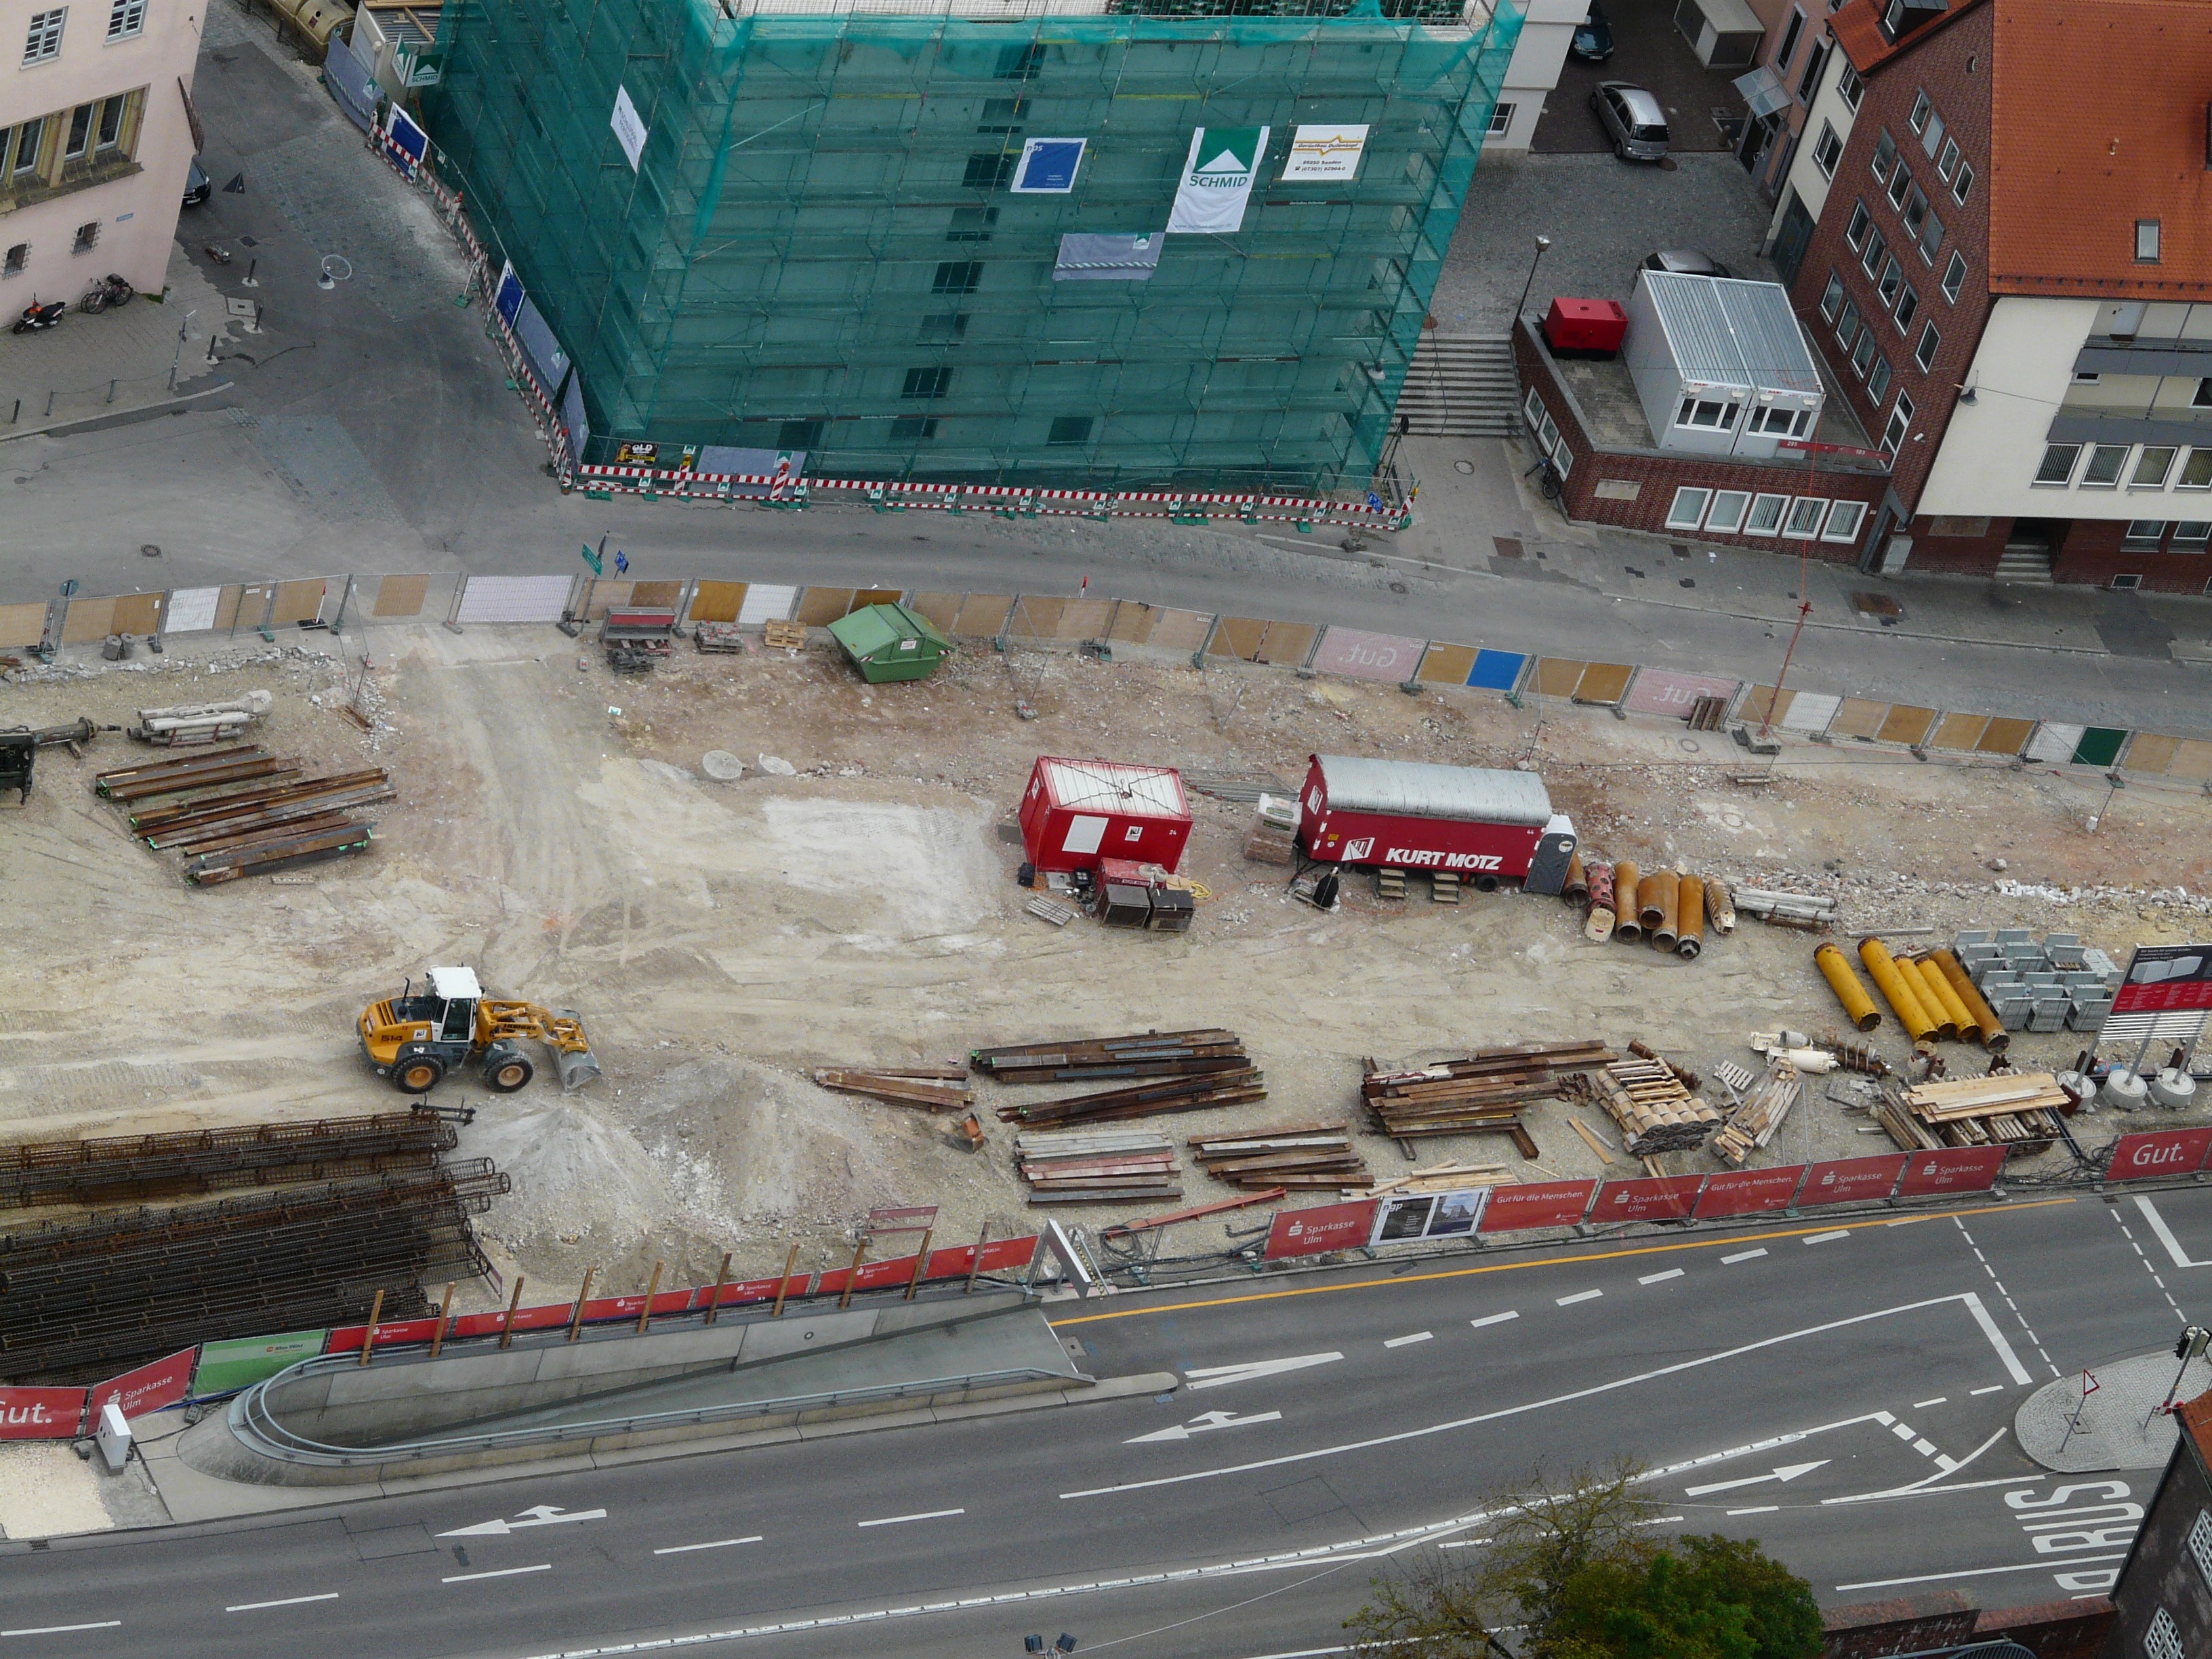
structure, stadium, arena, build, race track, site, excavators, construction work, leveling, sport venue, pave